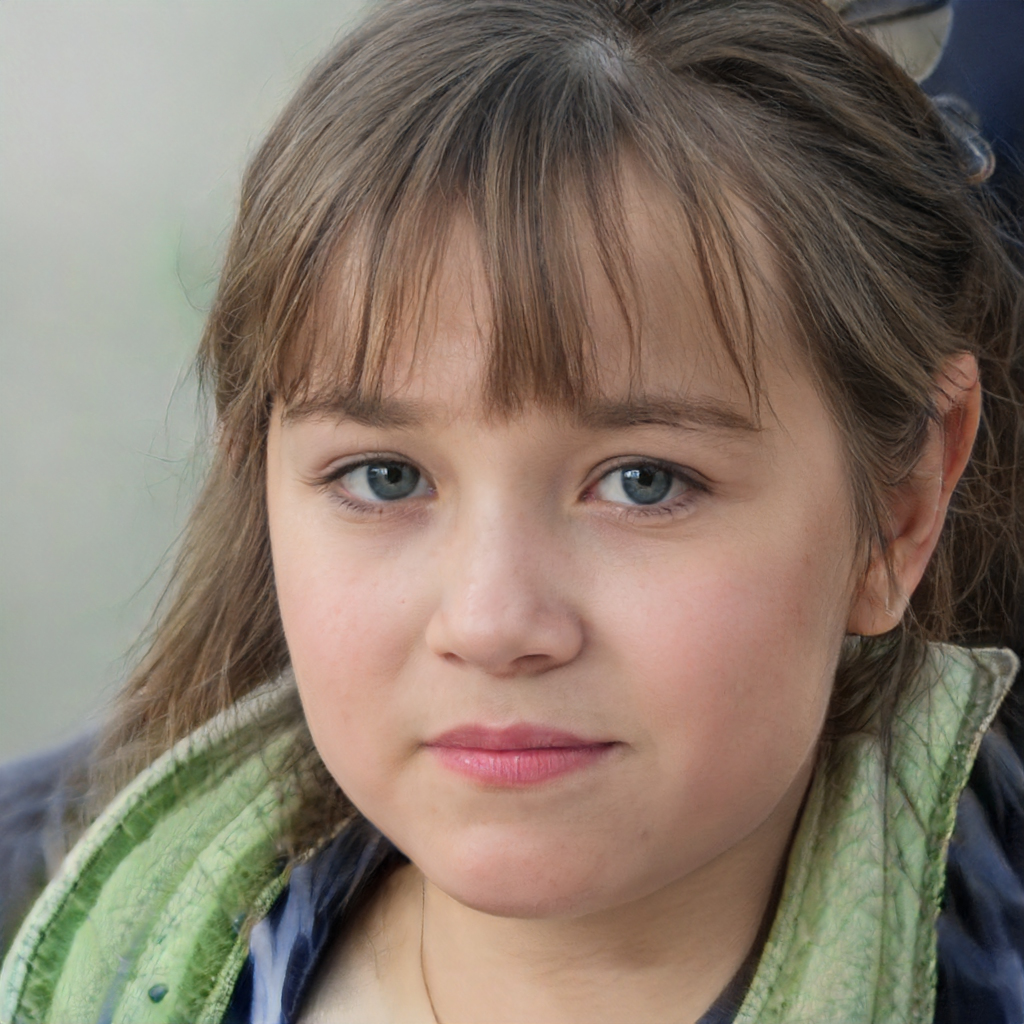
Gender: Female